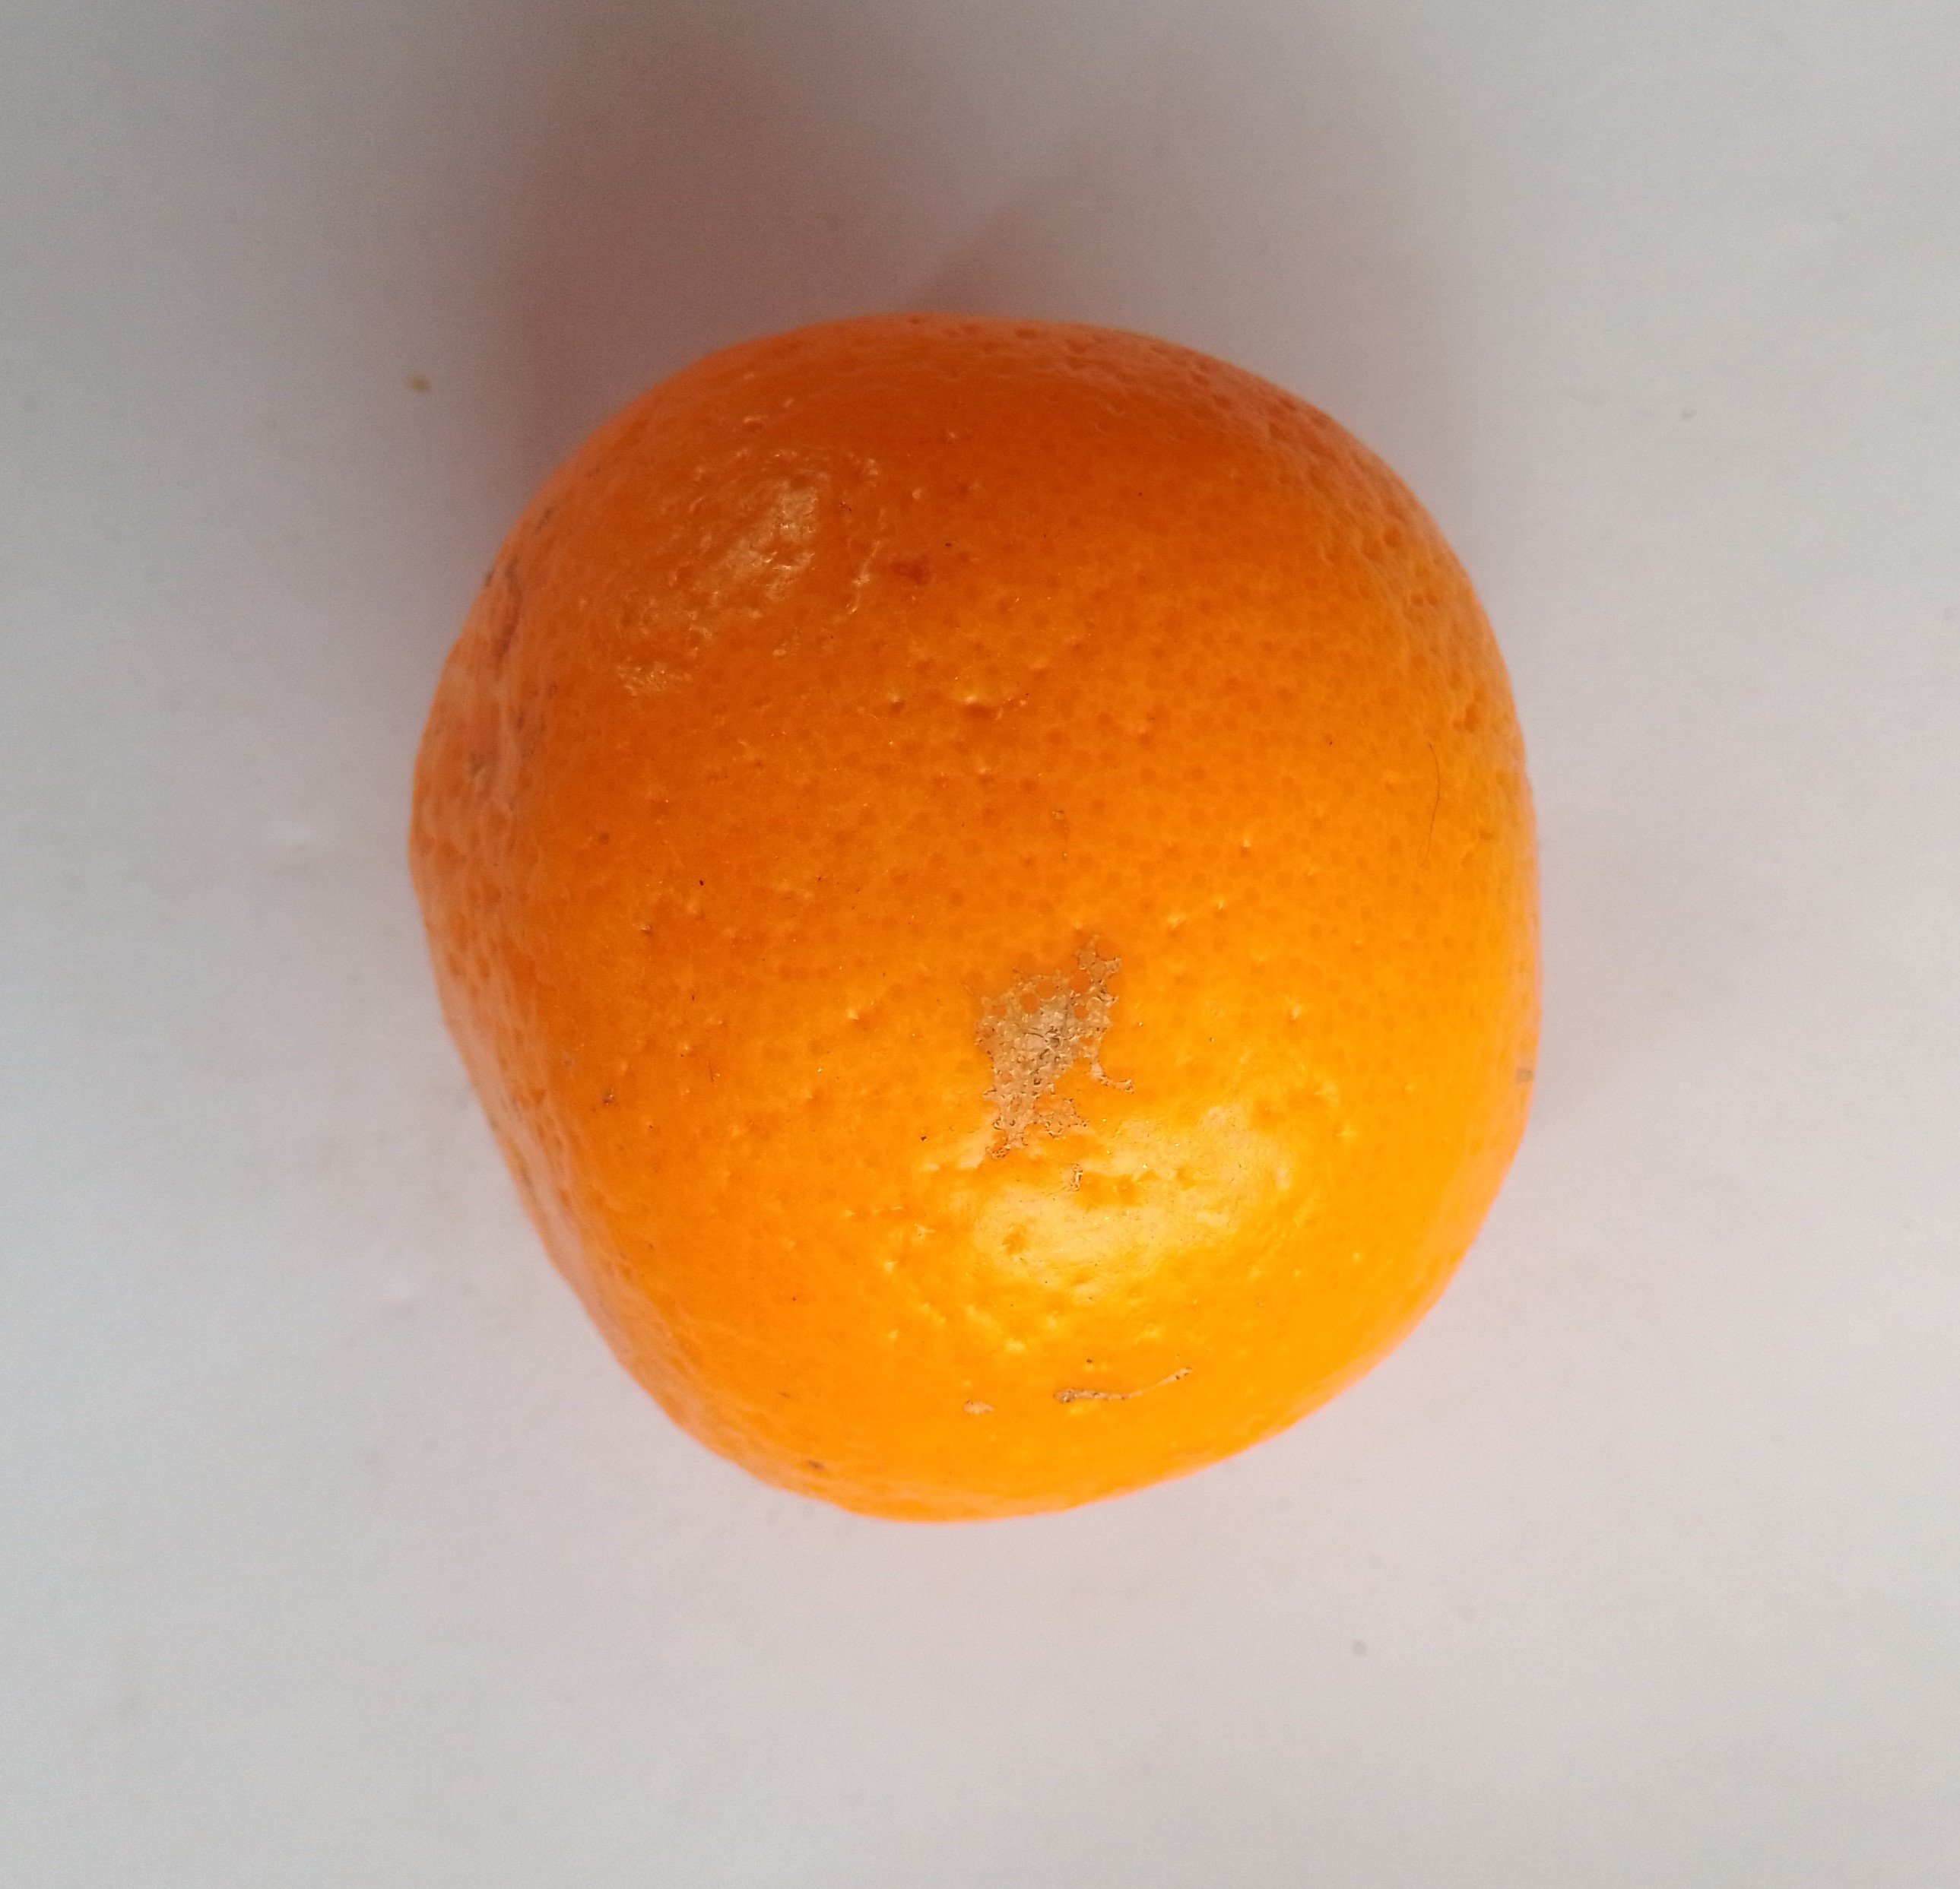
Fruit: orange
Condition: fresh